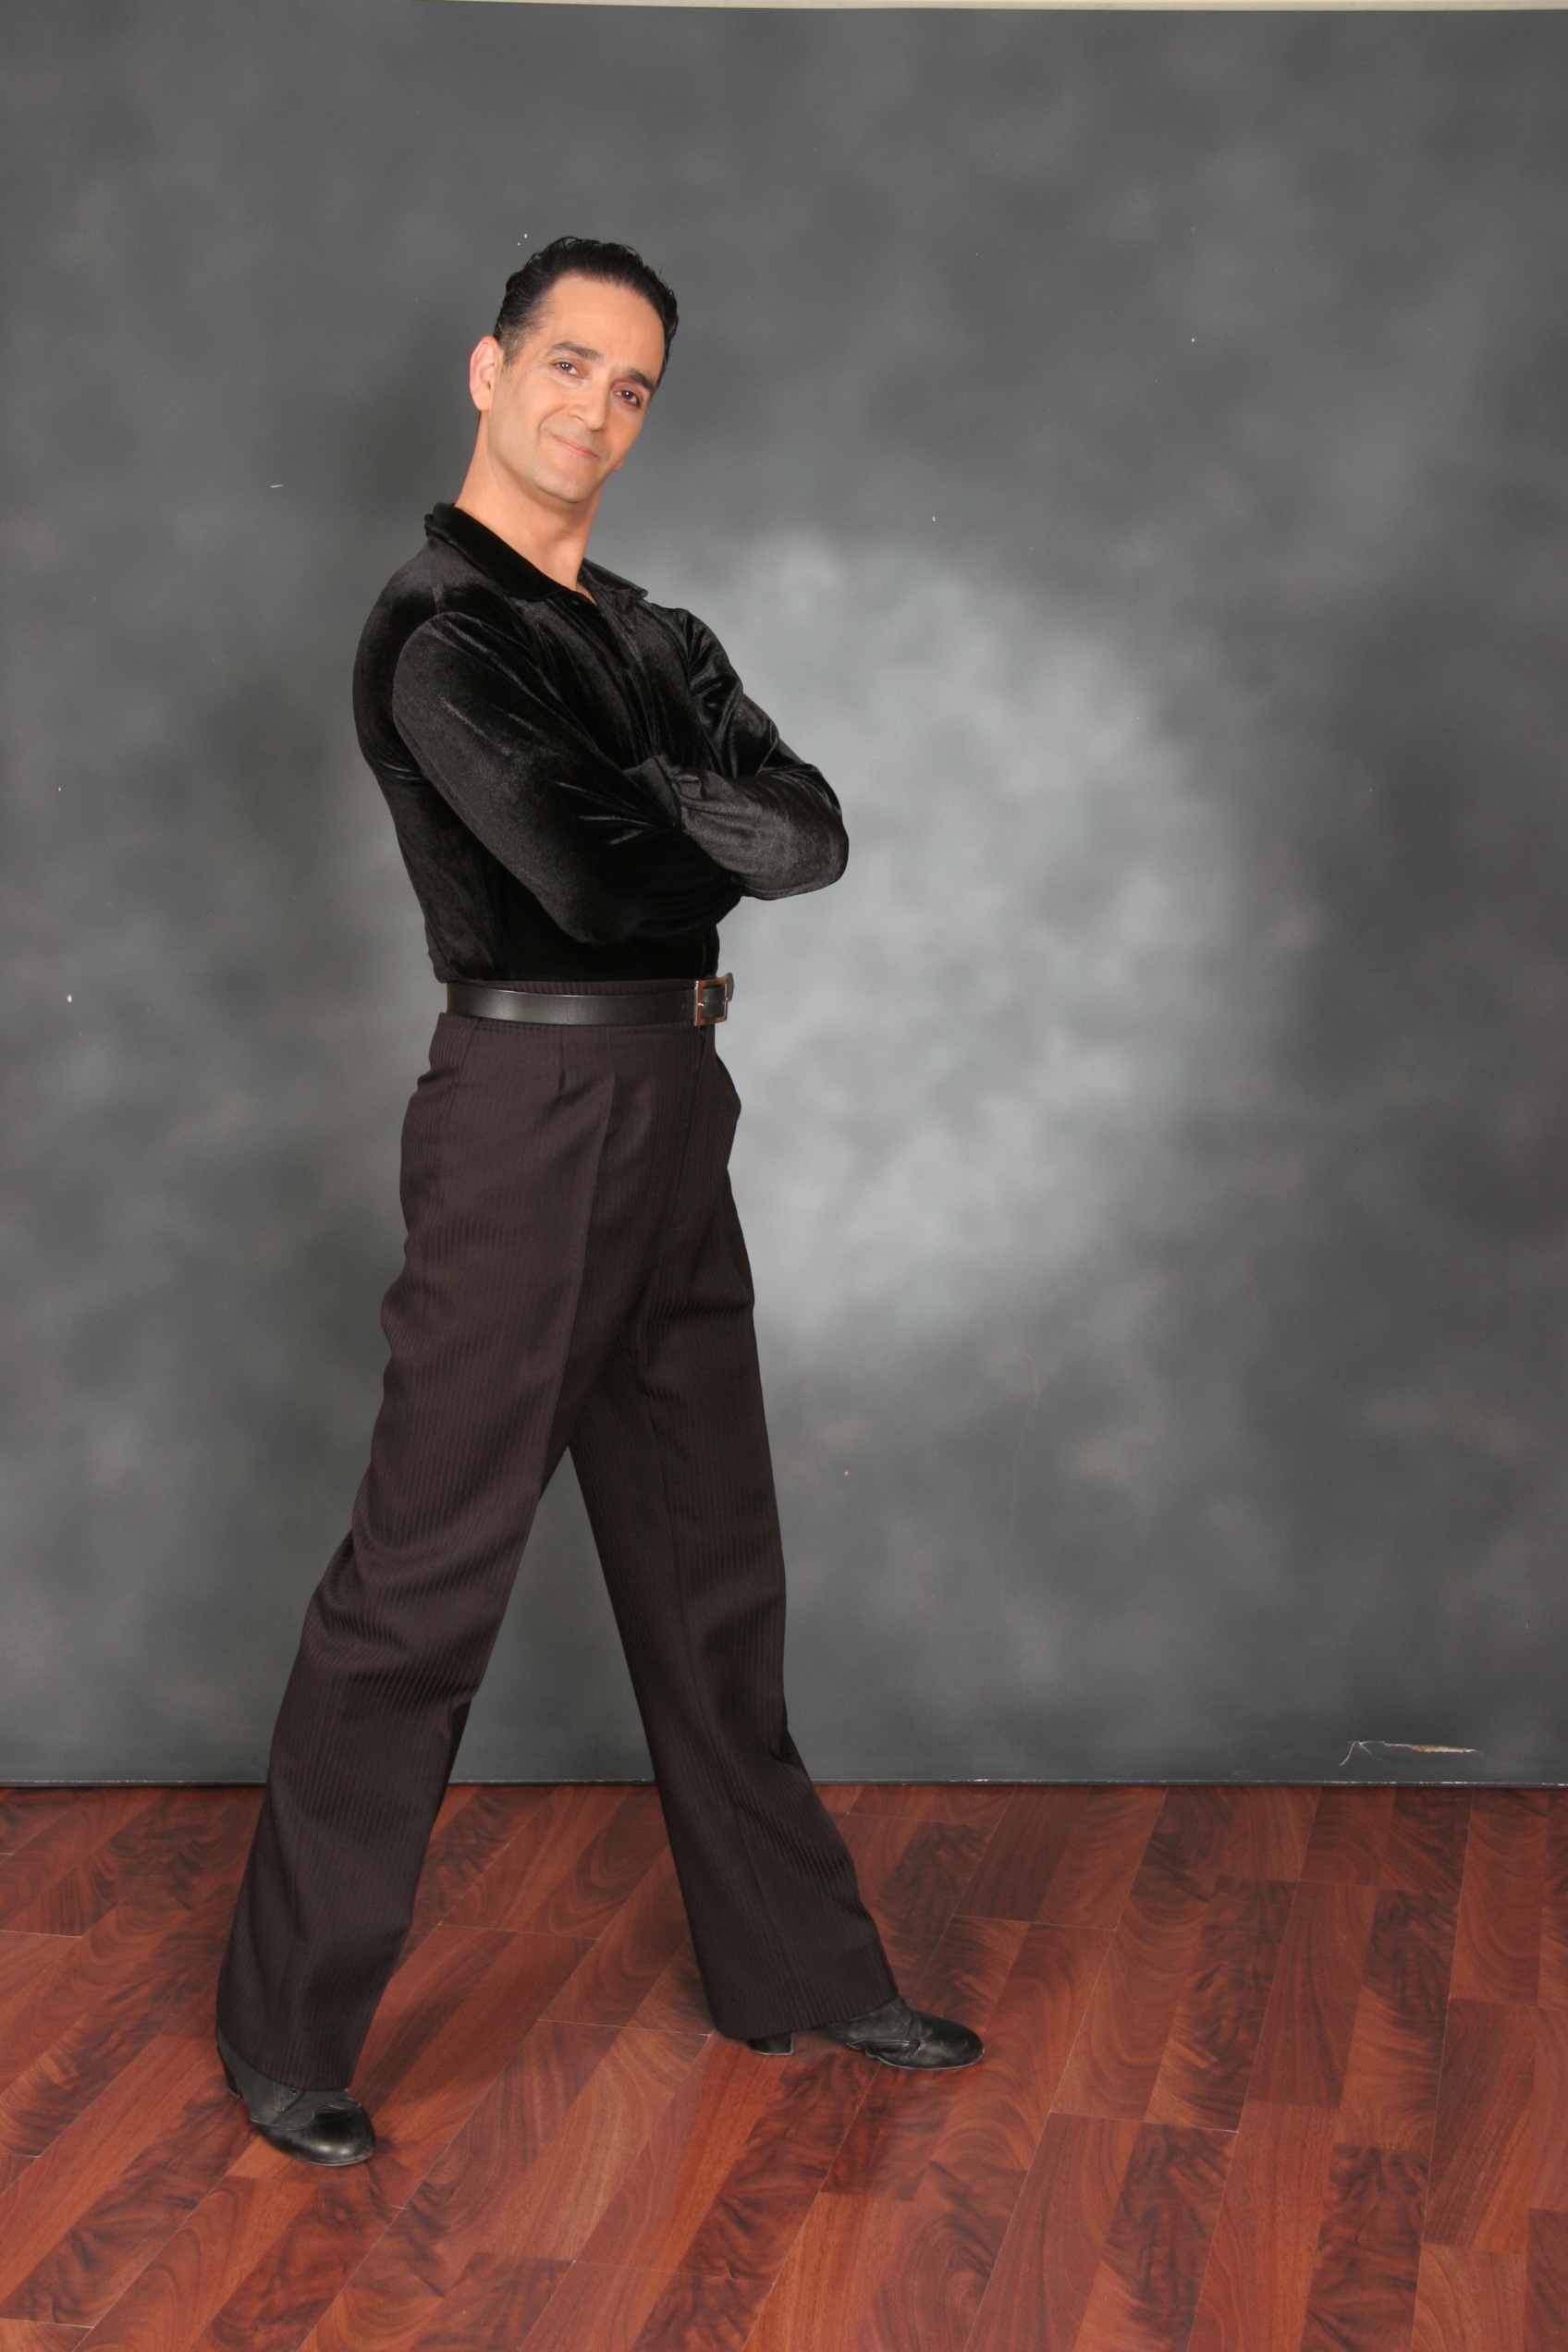
suit, male, dance, fashion, clothing, gentleman, latin, passion, dancing, ballroom, formal wear, human positions, ballroom dancing